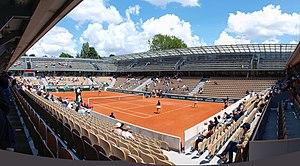
Internationaux de France de Tennis 2019, au stade Roland Garros de Paris (France), sur le nouveau court Simonne-Mathieu